Barnum School

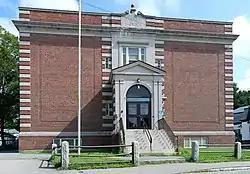

The Barnum School is a historic elementary school located on Barnum Street in Taunton, Massachusetts. It was designed by architect George W. Briggs and built in 1926 to replace a previous school on the site that had burned. When it opened, the Barnum School was considered the most modern in school design in an era of continuing educational reform. It is a two-story brick structure with Colonial Revival styling. The front facade has three sections, with two bays of brick paneling (apparently filling locations where there may have originally been windows) flanking the main entrance, which is set in a round-arch opening in a projecting gable-topped vestibule. It was added to the National Register of Historic Places in 1984.